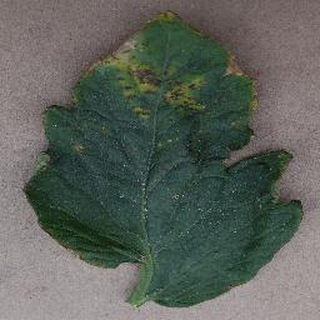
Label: tomato_bacterial_spot